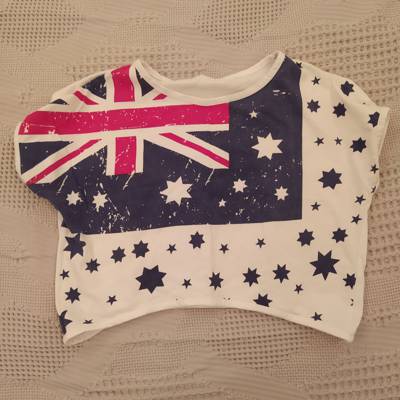
Waste category: clothes